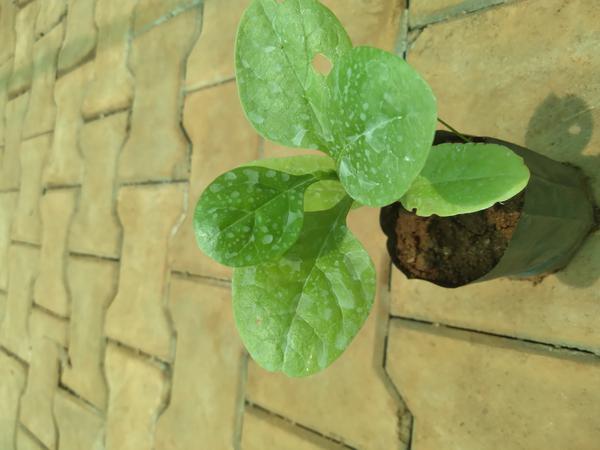
Plant: Basale